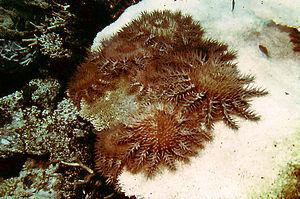
Le terme corail désigne dans le langage courant des animaux fixés appartenant à plusieurs taxons distincts de la classe des Anthozoaires, caractérisés par un exosquelette calcaire ou protéinique. Les coraux vivent généralement en colonies appelées « polypes » et formant des « superorganismes ». Chaque polype sécrète son propre exosquelette et forme ainsi un « squelette colonial » plus important et durable, dont la forme est propre à l'espèce. Les coraux durs, « constructeurs de récifs », ont formé par accumulation de ces squelettes durs des récifs coralliens dont certains sont devenus les plus grandes structures complexes connues créées par des organismes vivants.
Un récif corallien ou barrière de corail est une structure naturelle bioconstruite à l'origine de laquelle sont essentiellement les coraux. La plus grande de ces formations, la grande barrière de corail, au large des côtes australiennes, s'étend sur quelque 2 000 km et est visible depuis l'espace. La Nouvelle-Calédonie abrite, quant à elle, le deuxième ensemble corallien de la planète et la plus longue barrière récifale continue avec ses 1 600 km. La barrière de corail du Belize est la plus longue de l'hémisphère nord ; ce récif est moins important que celui de la grande barrière de corail australienne, mais son écosystème est tout aussi foisonnant : 500 espèces de poissons, 65 sortes de coraux...
L’acanthaster pourpre est une espèce d’étoile de mer de couleurs vives, de la famille des Acanthasteridae, de la classe des Valvatida. Elle est aussi appelée « couronne du Christ » ou « couronne d’épines » ou encore « coussin de belle-mère ».